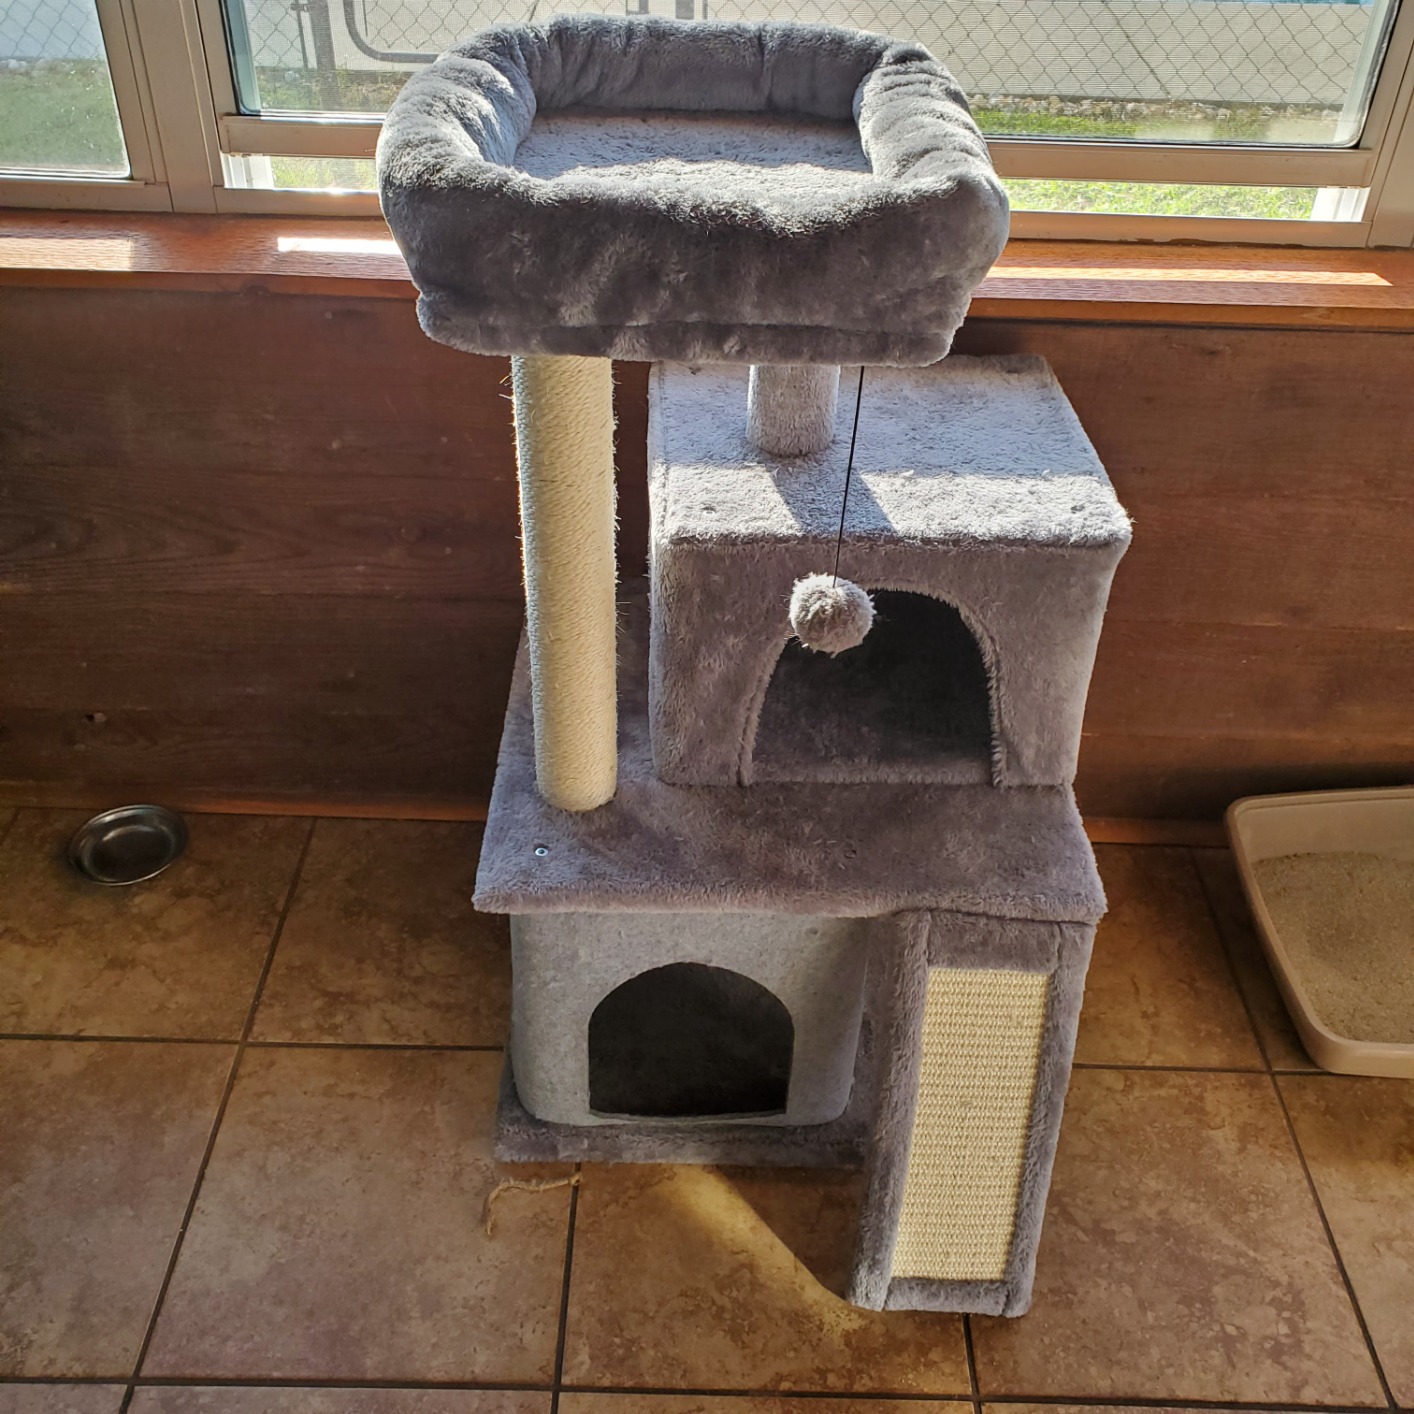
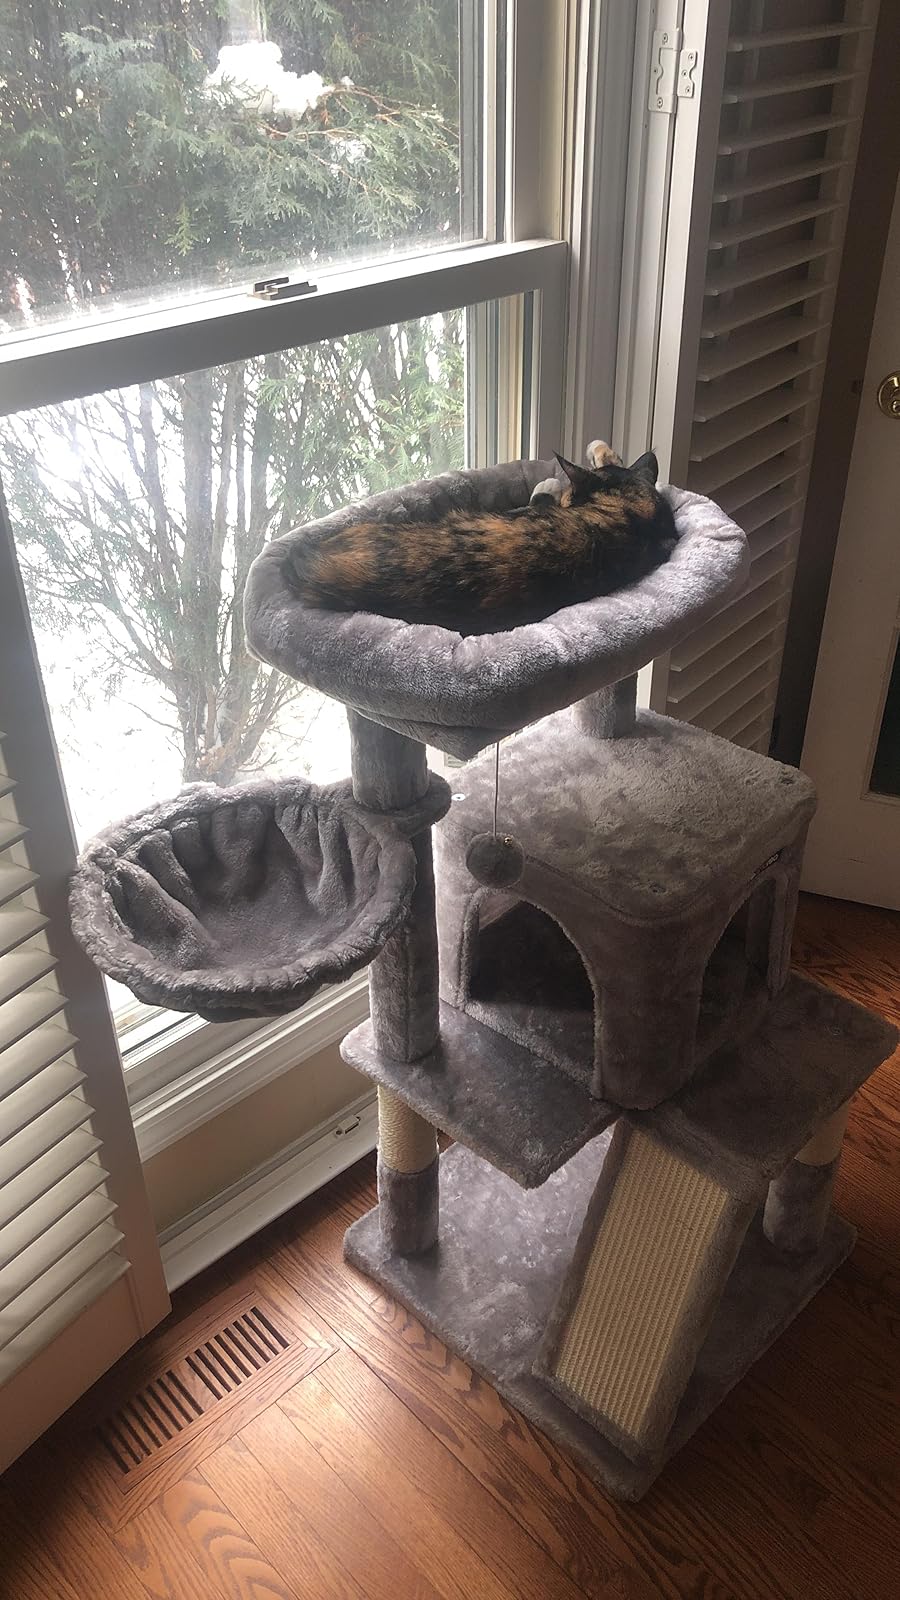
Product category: items_cat tree
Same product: no